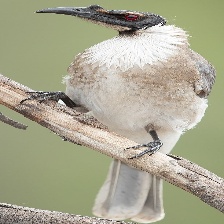
Species: NOISY FRIARBIRD
Scientific name: PHILEMON CORNICULATUS